Springfield Central Stadium

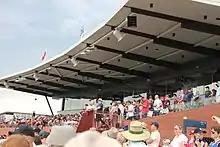
Main grandstand

Springfield Central Stadium's initial capacity was estimated at up to 10,000 however upon opening the official capacity was downgraded to 8,000. There are several rows of bleacher seating around the perimeter, administration and indoor training buildings, a grandstand with seating for 650 spectators, a balcony extending across the two clubhouse buildings, grassed slopes, four light towers and a scoreboard. Other spectator facilities include a bar, a cafe and a club merchandise outlet.